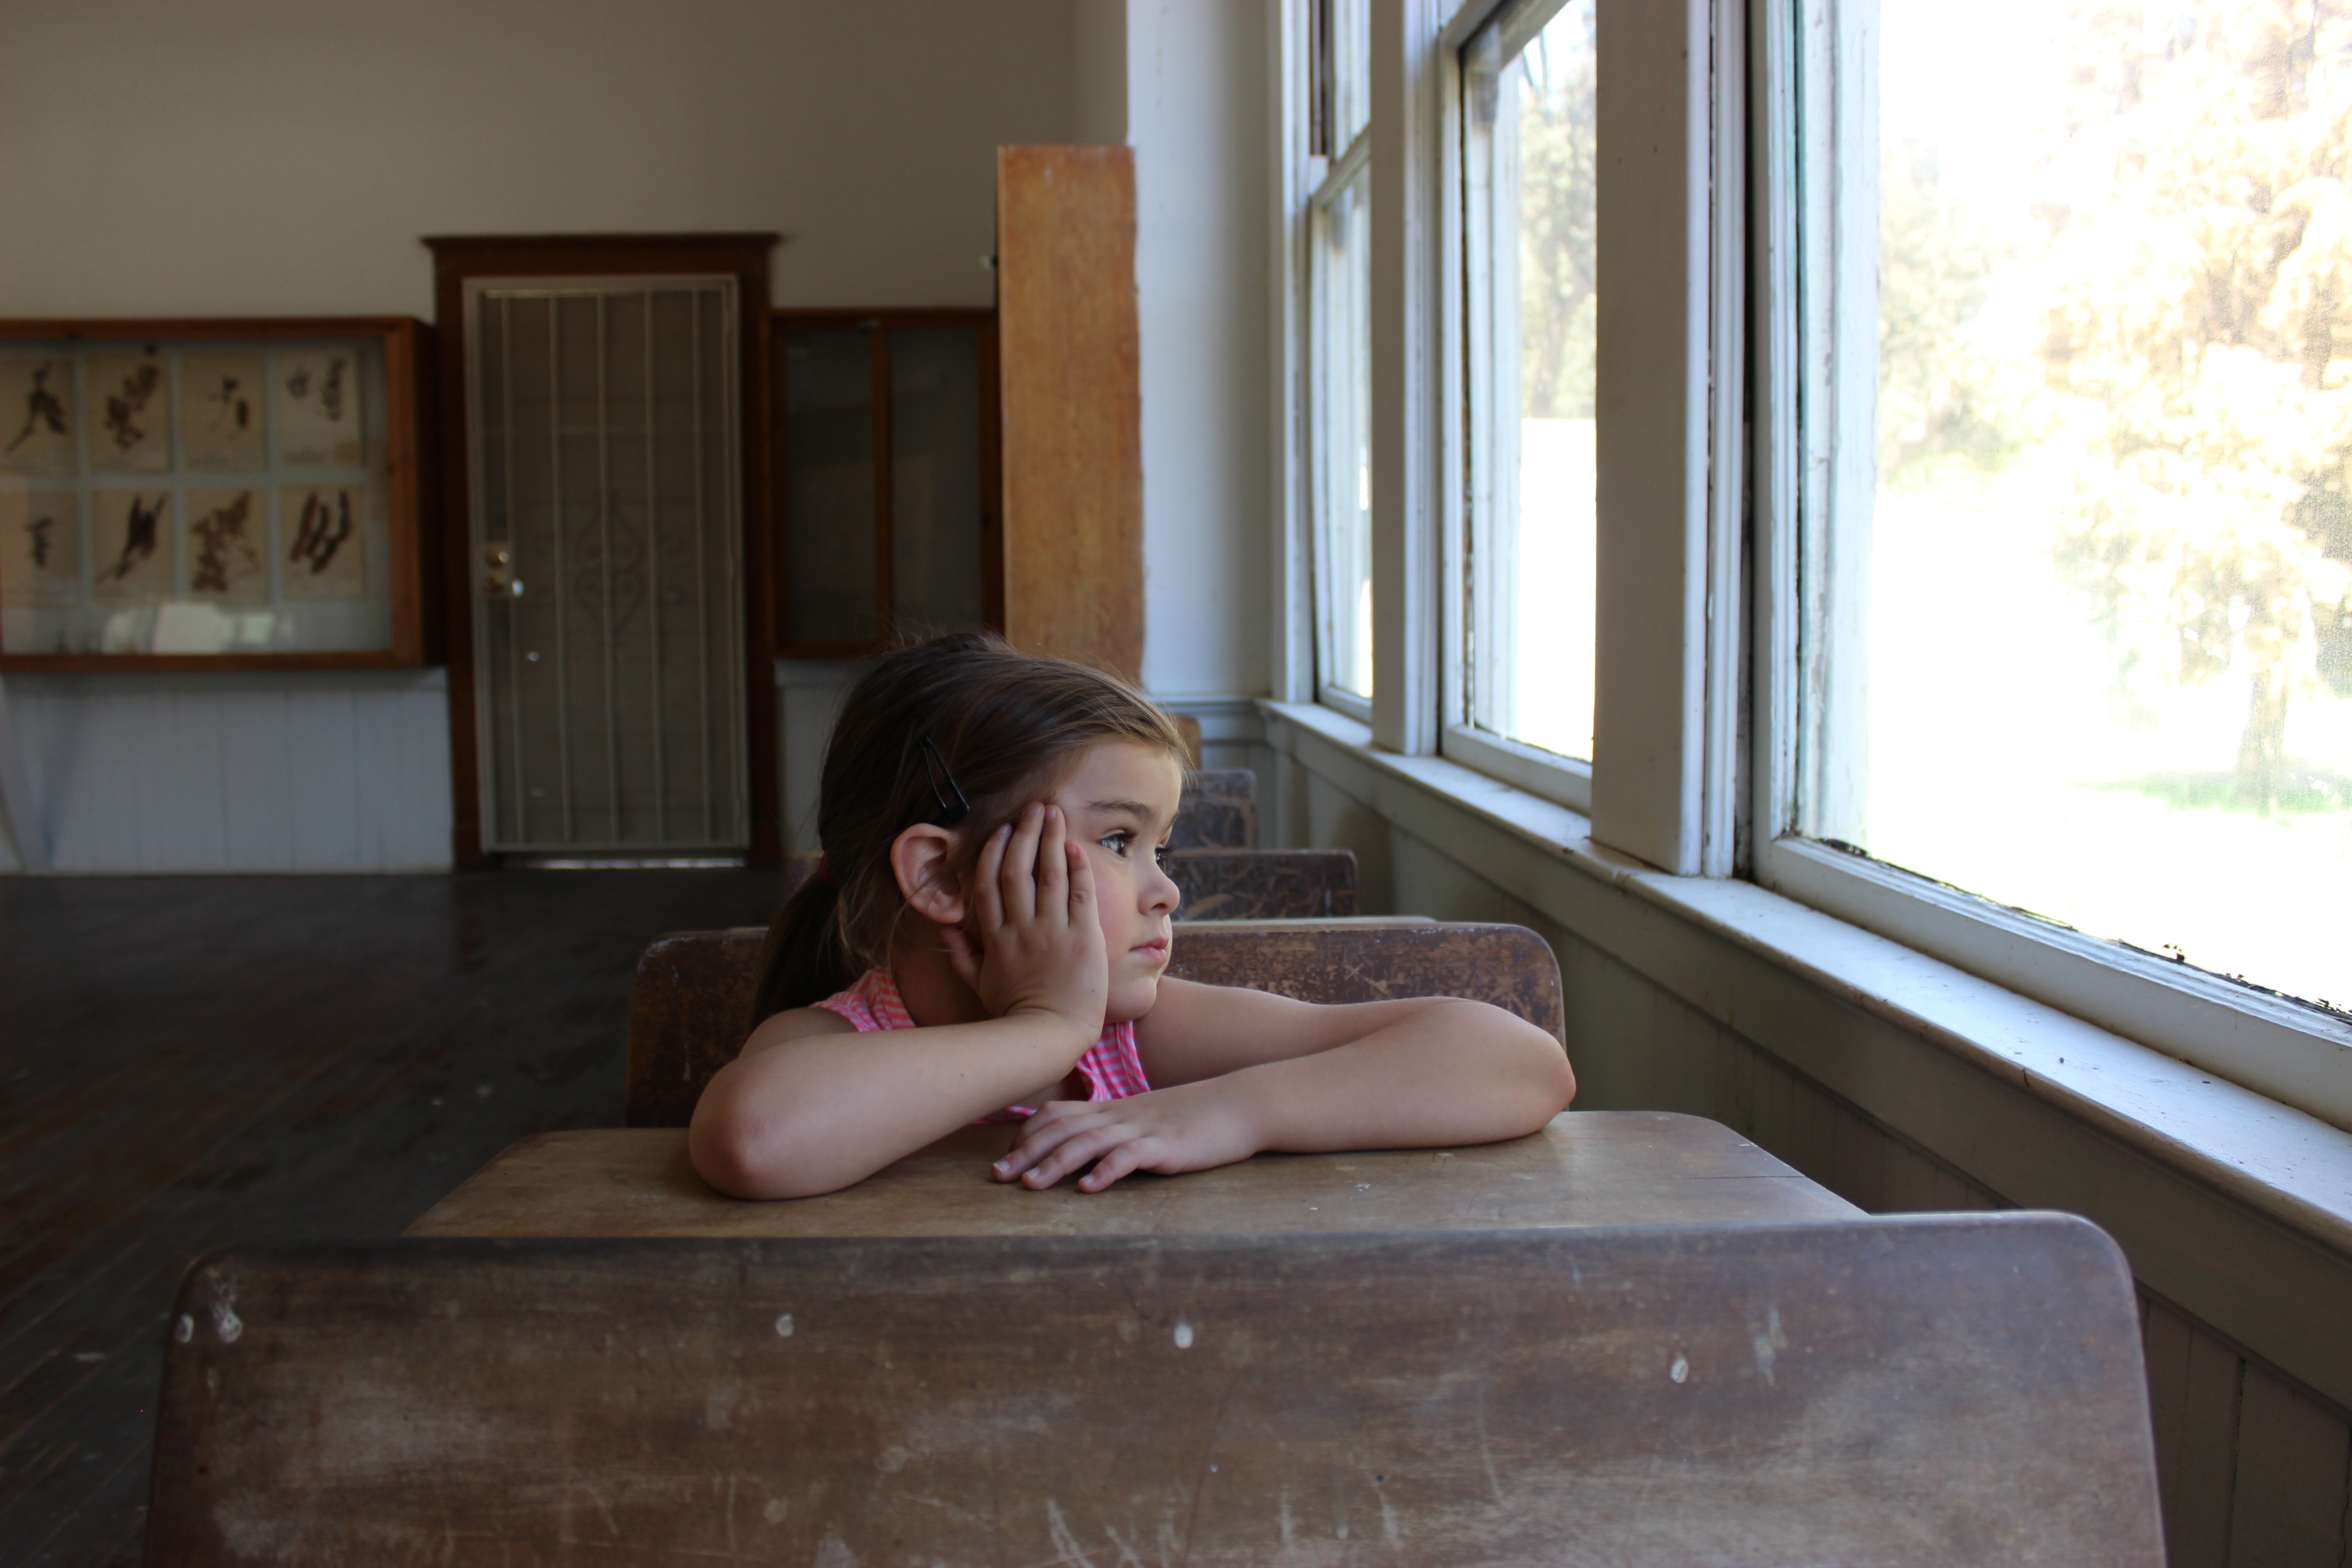
desk, person, people, girl, antique, window, old, female, leg, young, youth, sitting, student, child, education, classroom, children, american, happy, school, history, elementary, daydream, school house, human positions